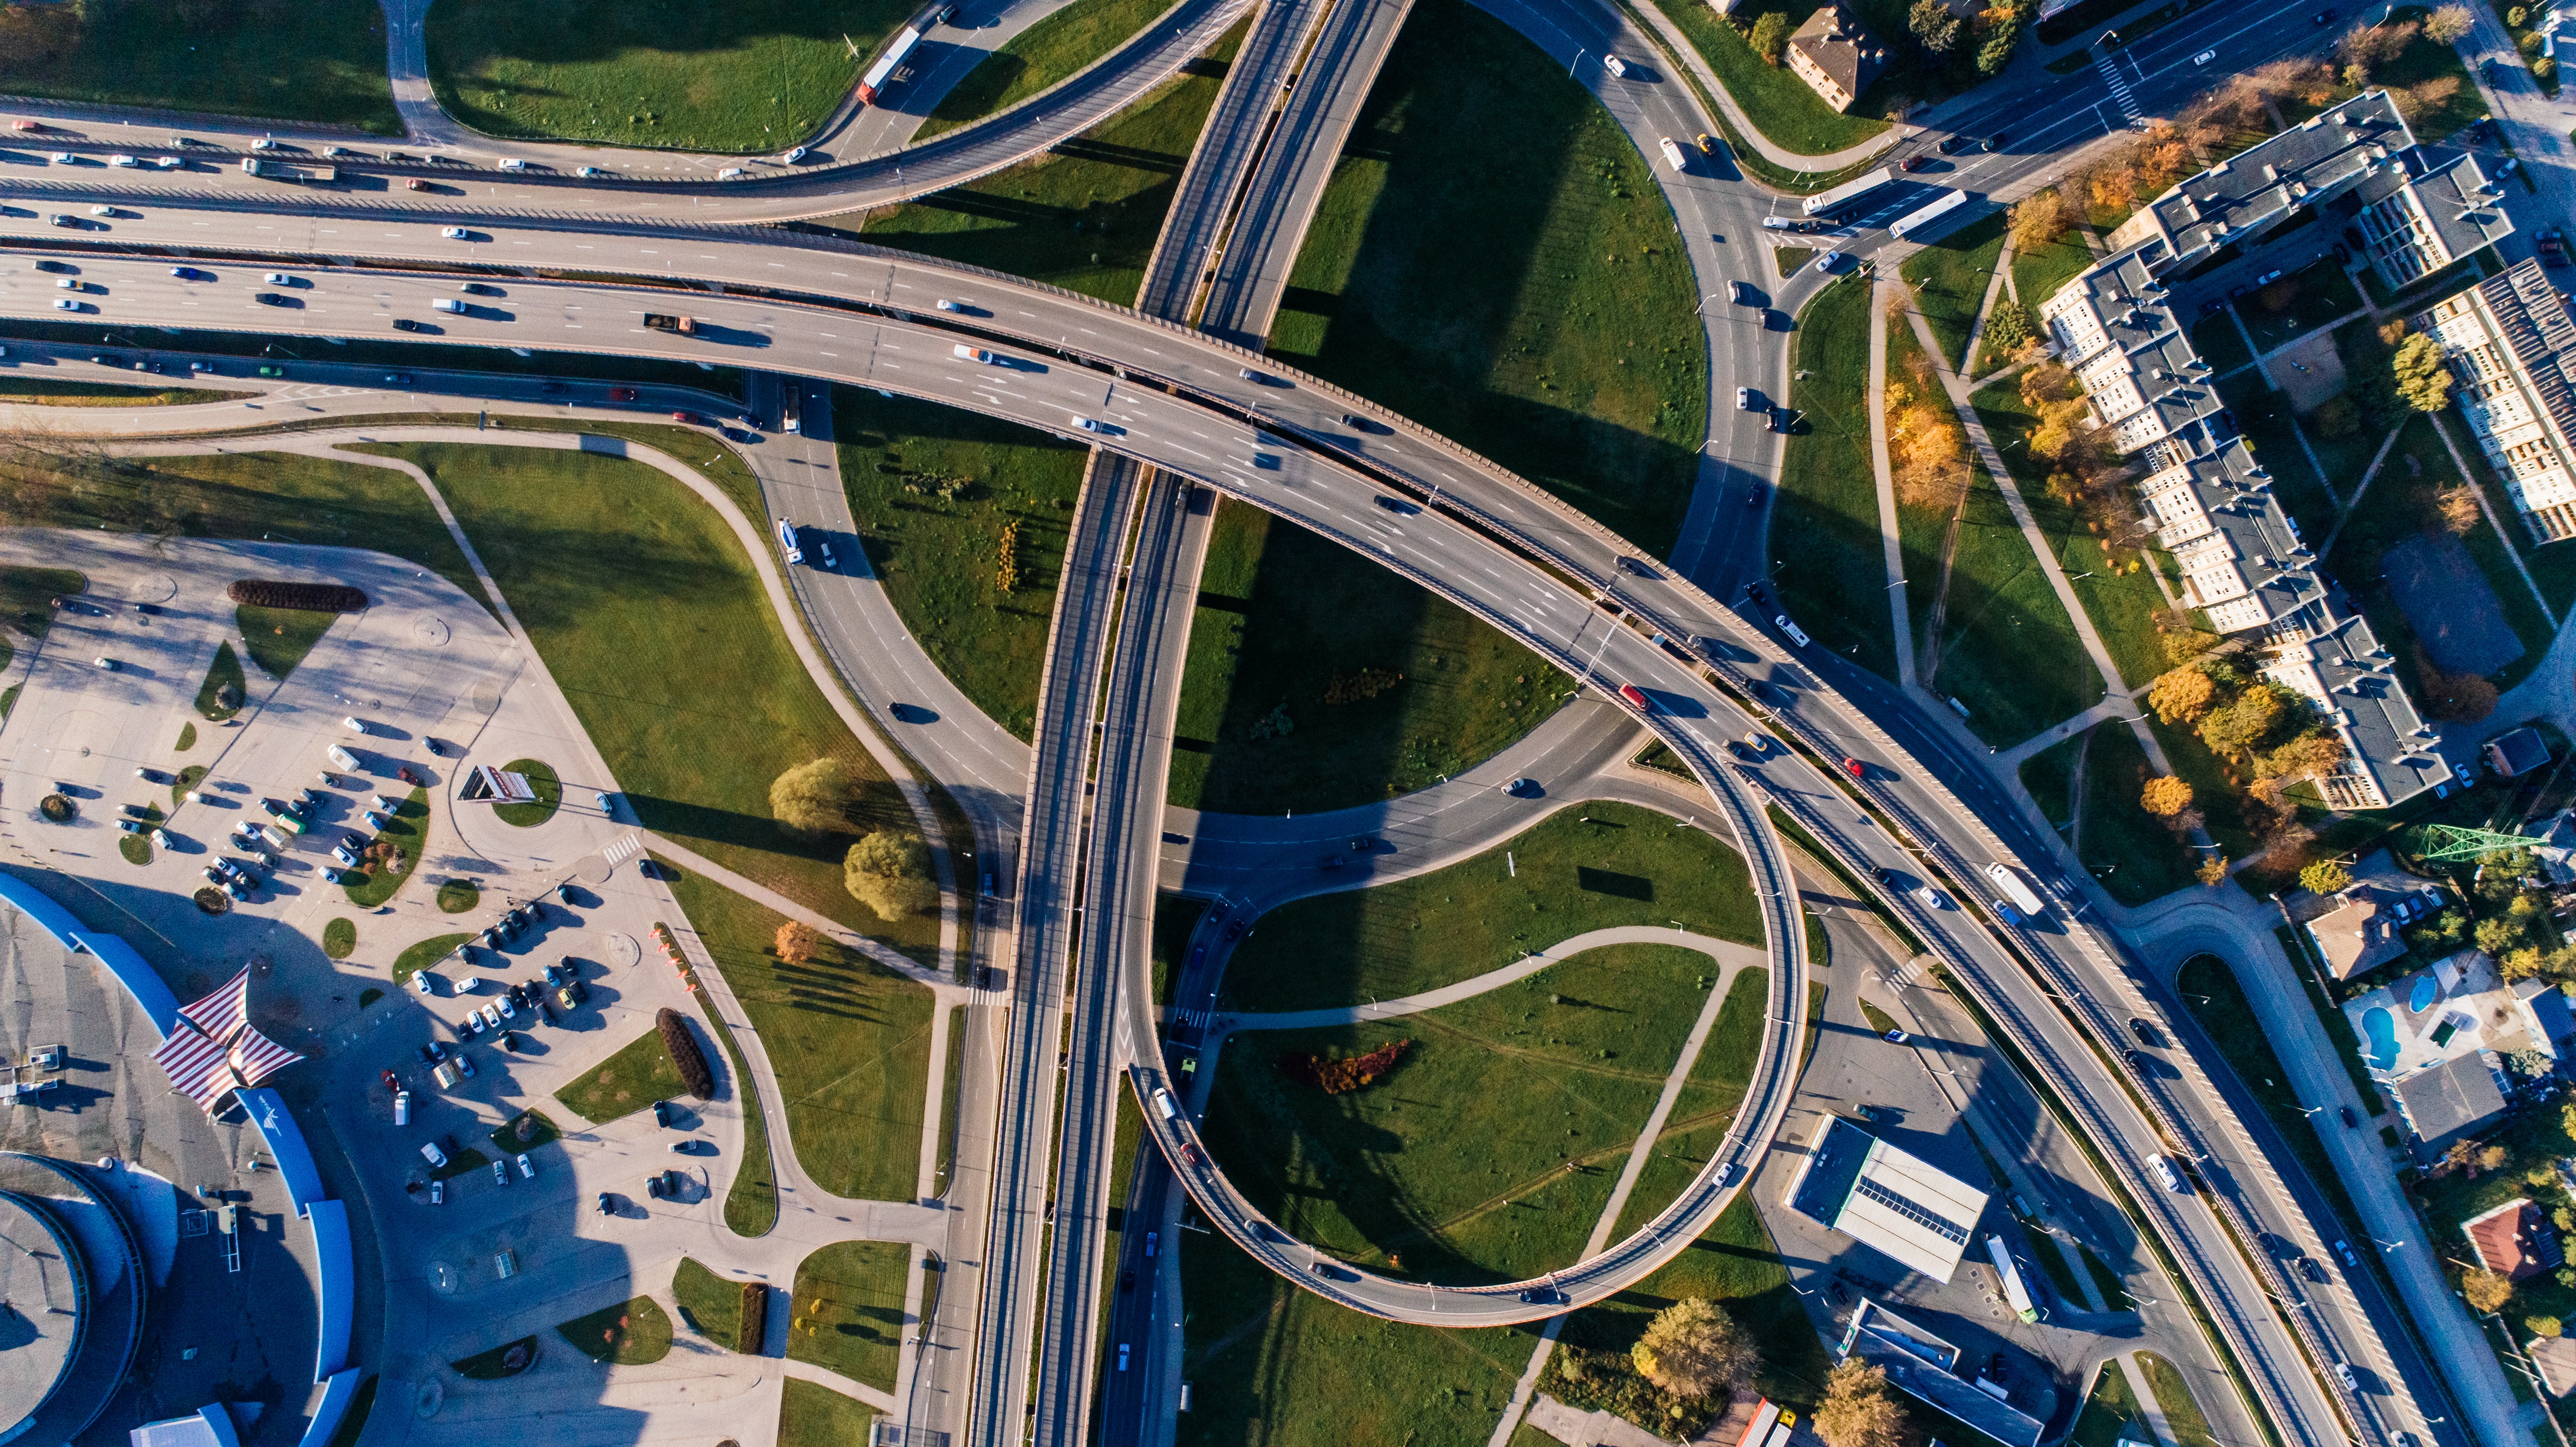
aerial photography, bird's eye view, junction, metropolitan area, intersection, urban area, road, highway, architecture, freeway, landmark, street, urban design, infrastructure, residential area, city, overpass, metropolis, landscape, thoroughfare, suburb, line, photography, mixed use, cityscape, skyscraper, traffic, building, nonbuilding structure, tower, pattern, circle